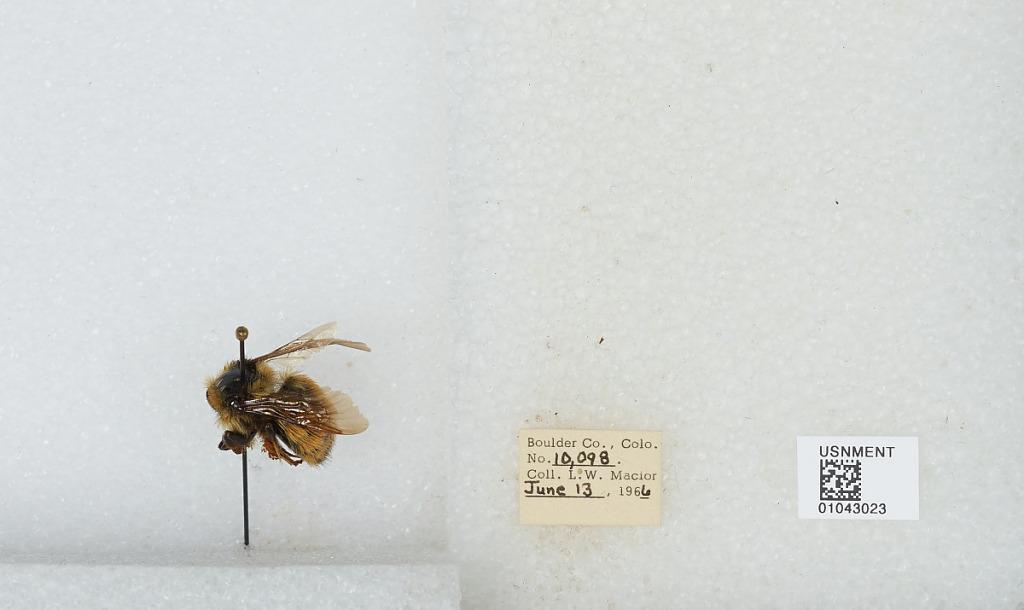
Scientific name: Bombus (Pyrobombus) bifarius Cresson
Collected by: L. Macior
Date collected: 1966-6-13
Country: United States
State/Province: Colorado
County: Boulder
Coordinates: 40.09, -105.36